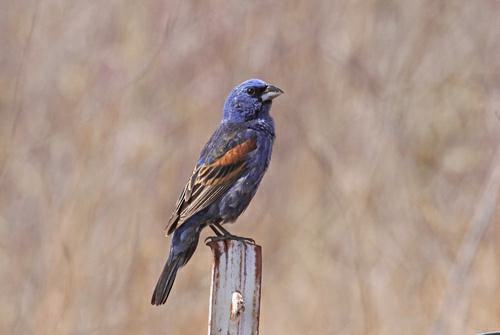
A photo of a blue grosbeak